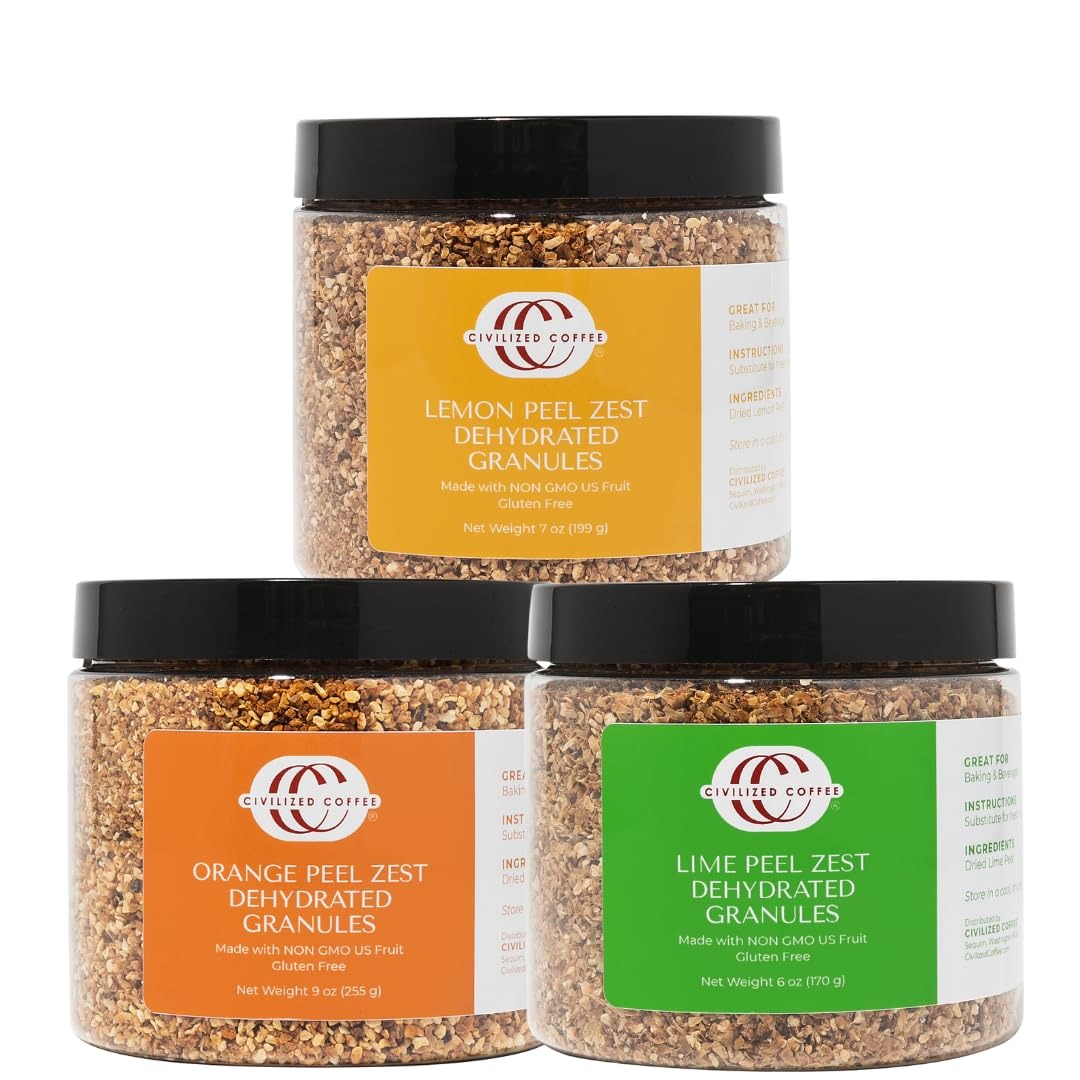
Item Name: Civilized Coffee Orange, Lemon & Lime Zest Dehydrated Granules for Baking & Drinks Non-GMO & Gluten Free Variety Pack (3 pack)
Bullet Point 1: 3 PACK One jar of each Orange, Lemon & Lie dried zest granules for baking & beverages
Bullet Point 2: DELICIOUS IN BAKED GOODS Muffins, Breads, Cakes, Scones, Cookies, Frosting & Desserts
Bullet Point 3: GREAT IN DRINKS Coffee, Cocoa, Smoothies, Hot & Iced Tea, Craft Cocktails & Flavoring Vodka
Bullet Point 4: ADD BRIGHT CITRUS FLAVOR to Salad Dressing, Marinade, Rubs, Sauces, Vinaigrettes & Favorite Recipes
Bullet Point 5: PURE CITRUS ESSENCE FOR GOURMET COOKING Use in Rice, Soups, Syrups, Marmalade, Jams & Jellies
Bullet Point 6: BE CREATIVE Yogurt Topping, Potpourri, Soap Making, Spice Mix, Kombucha Brewing & Natural Cleaner
Bullet Point 7: 100% NATURAL No Artificial Flavors or Ingredients – Made with Fresh Fruit grown in USA
Bullet Point 8: SHELF STABLE in Convenient reusable containers
Value: 22.0
Unit: Ounce

Price: 45.99